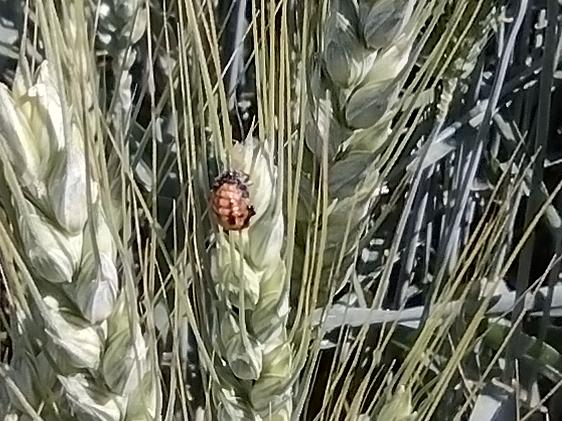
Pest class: predators